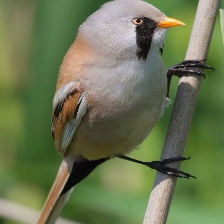
Species: BEARDED REEDLING
Scientific name: PANURUS BIARMICUS